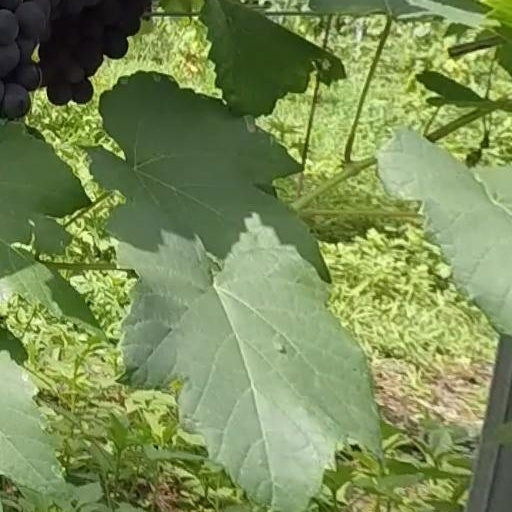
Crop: grape